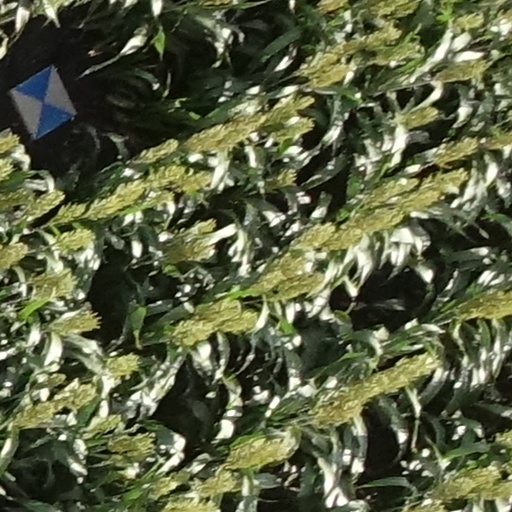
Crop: sorghum